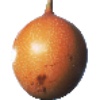
Label: granadilla